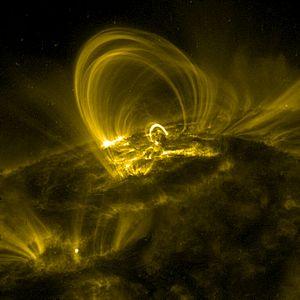
TRACE est un télescope spatial développé par le Centre de vol spatial Goddard, établissement de la NASA, avec pour objectif de réaliser des photos de la couronne et de Région de transition du Soleil avec une résolution angulaire et temporelle élevée. Le télescope, mis en orbite en avril 1998, a fonctionné durant 12 ans en fournissant des millions d'images et a fait l'objet de plus 1000 publications scientifiques. De nombreux détails de la structure fine de la couronne solaire ont été observés pour la première fois.
Les boucles coronales forment la structure fondamentale de la couronne inférieure et de la région de transition du Soleil. Ces boucles fortement structurées sont une conséquence directe de la torsion du champ magnétique solaire par la dynamo solaire. Le nombre de boucles coronales est lié directement au cycle solaire, on constate souvent que les boucles coronales sont associées à des taches solaires par leurs extrémités. Le champ magnétique remonte à travers la photosphère, ce qui expose un plasma relativement plus froid aux pieds de ces boucles. Ce plasma est plus froid à cause du champ magnétique orienté radialement, qui arrête le processus de convection dans ces zones. La chaleur ne peux alors plus remonter en surface par convection, et le contraste entre la photosphère et ce plasma plus froid donne l'impression de « taches sombres » ou « taches solaires ».